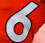
Number: 6